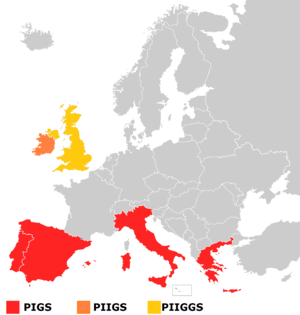
PIGS est un acronyme utilisé pour la première fois en 2008 par quelques journalistes britanniques et américains, spécialisés en finances ou en économie, pour désigner quatre pays de l'Union européenne : Portugal, Italie, Grèce et Espagne.